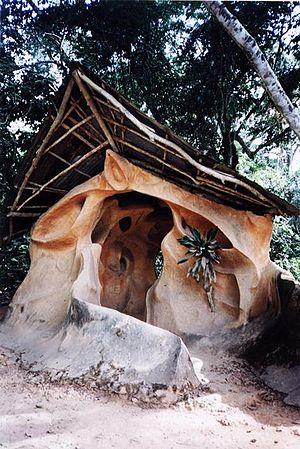
Cet article recense les sites inscrits au patrimoine mondial au Nigeria.
Cet article recense les sites inscrits sur la liste du patrimoine mondial par l'UNESCO situés en Afrique.
Osun-Osogbo est une « forêt sacrée », un site archéologique du Nigeria inscrit en 2005 sur la liste du patrimoine mondial.